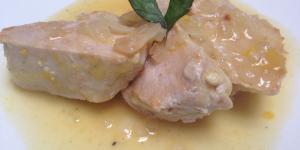
pechuga de pato a la naranja